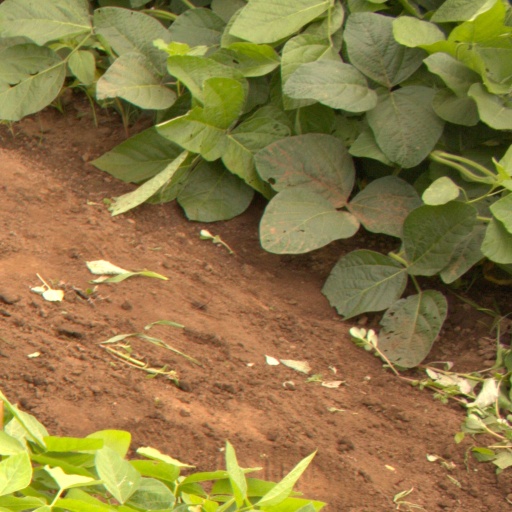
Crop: soybean